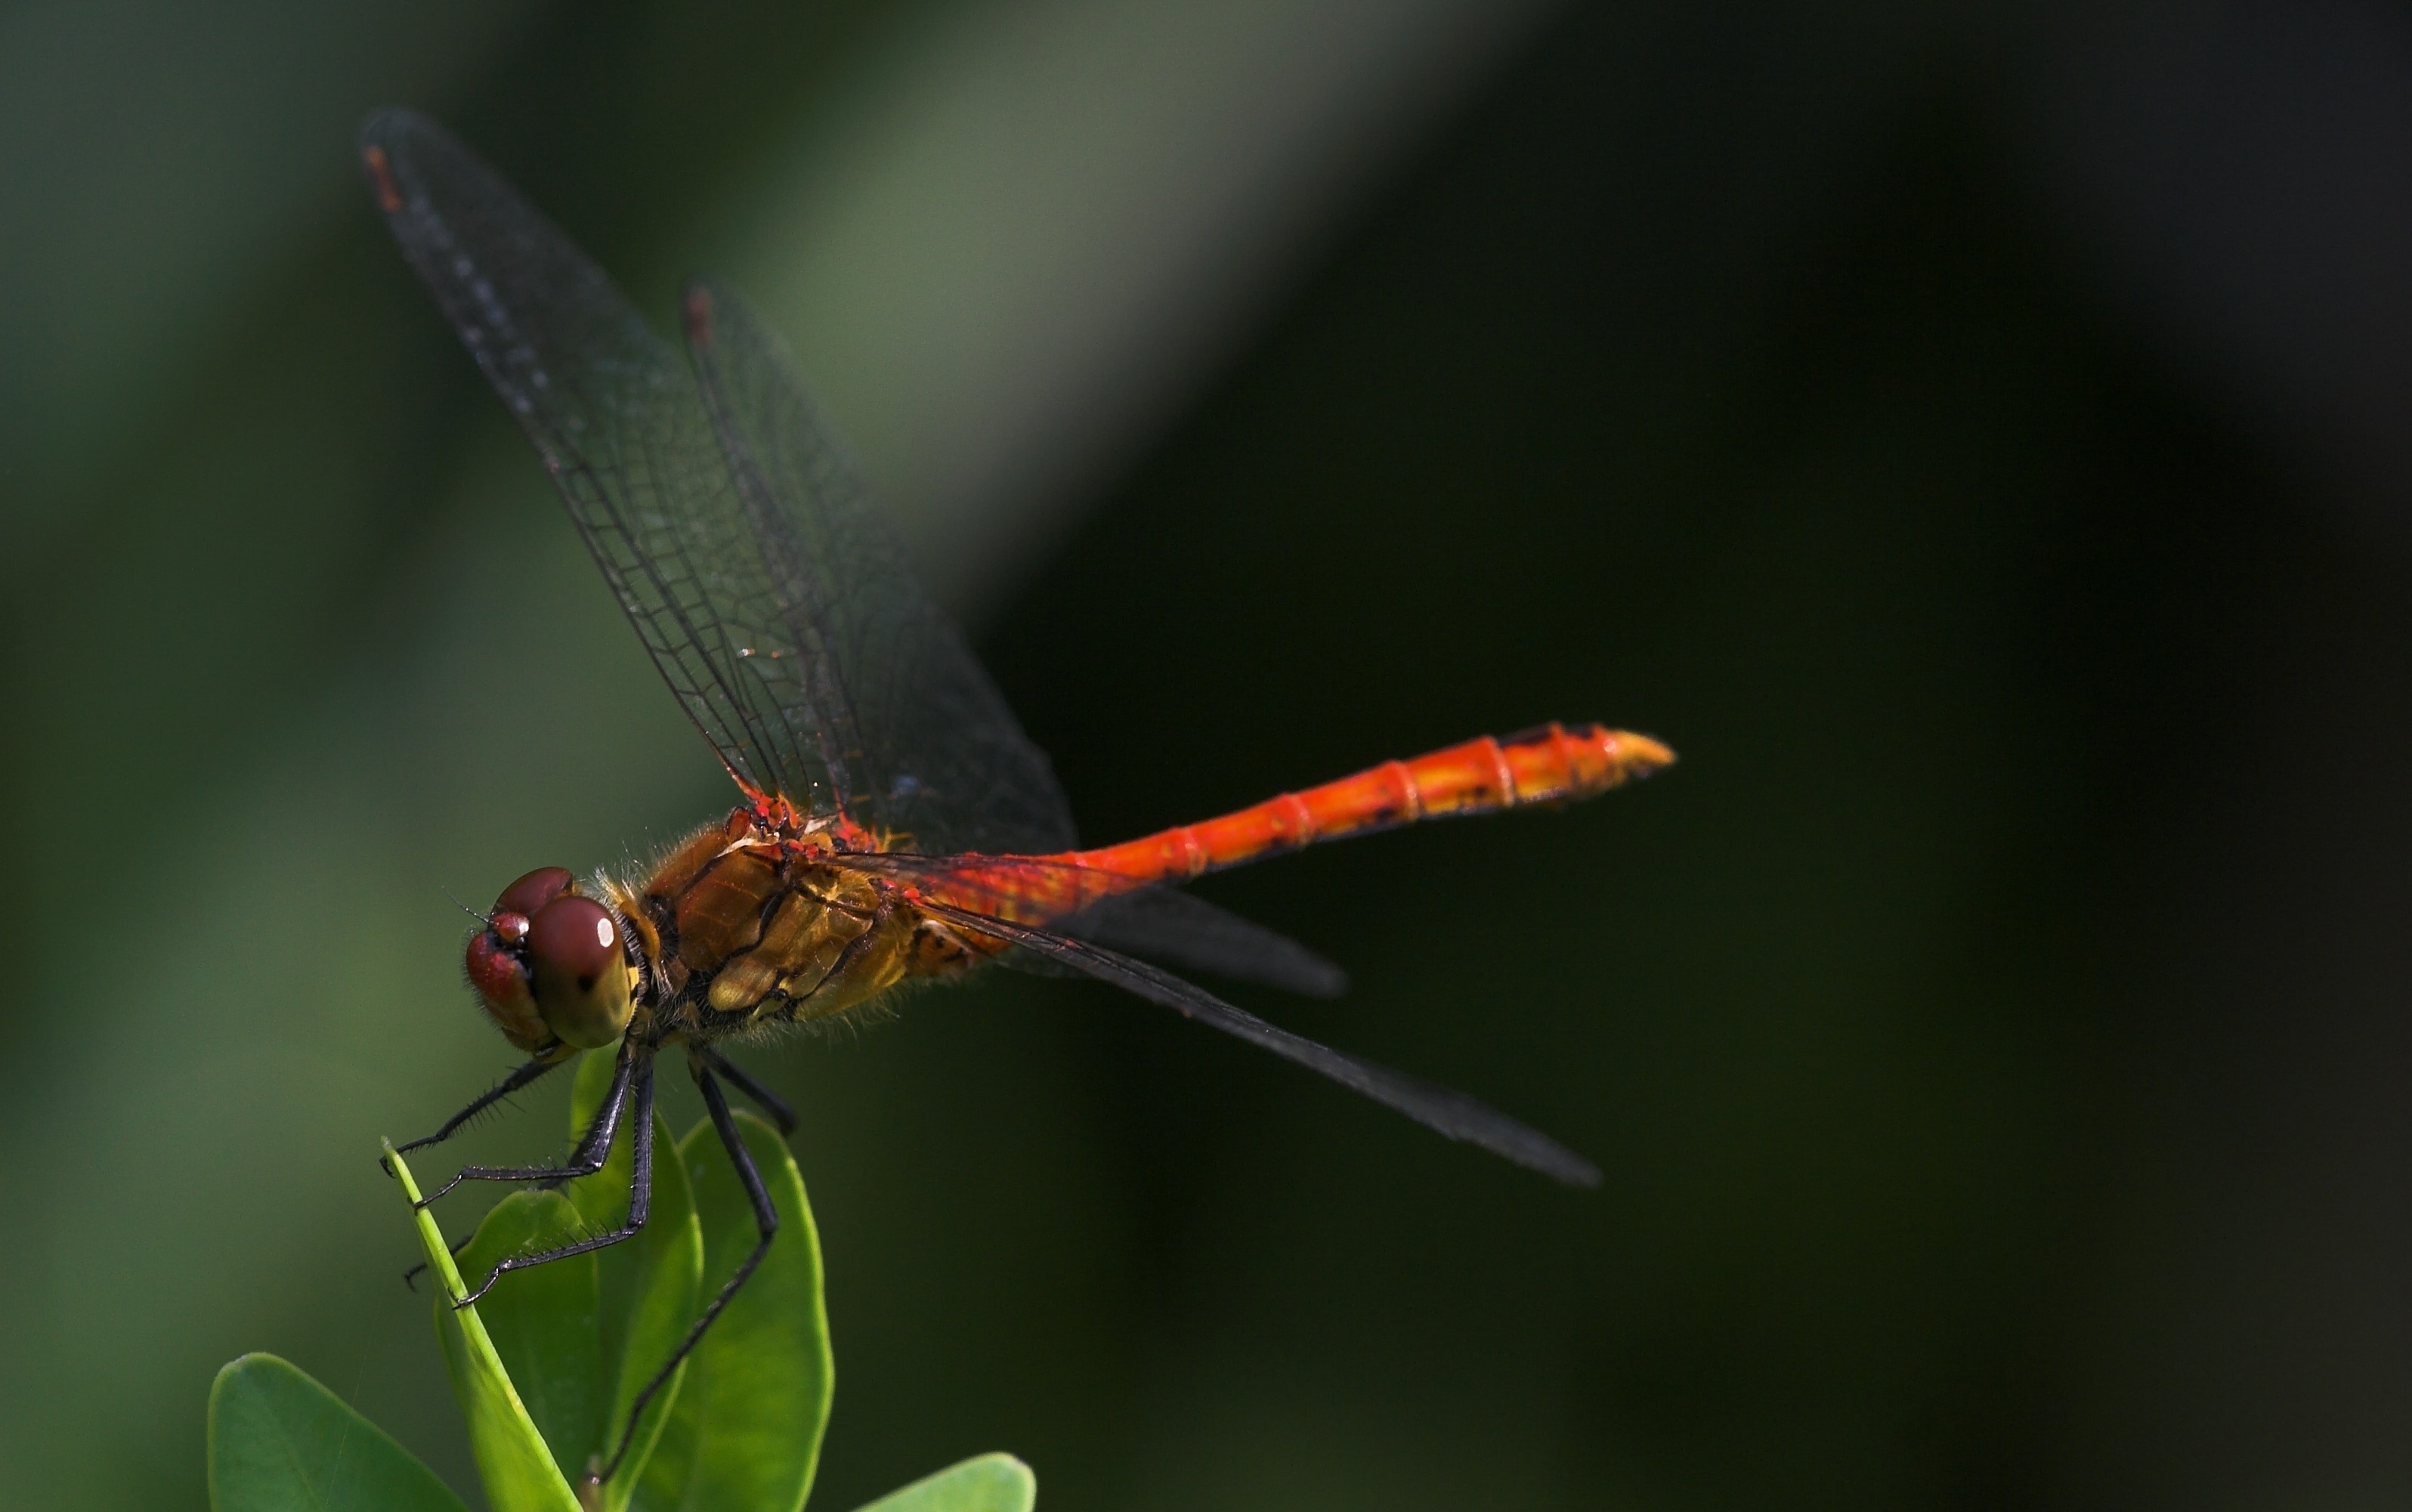
wing, photography, leaf, red, insect, macro, close, fauna, invertebrate, close up, dragonfly, damselfly, macro photography, arthropod, plant stem, dragonflies and damseflies